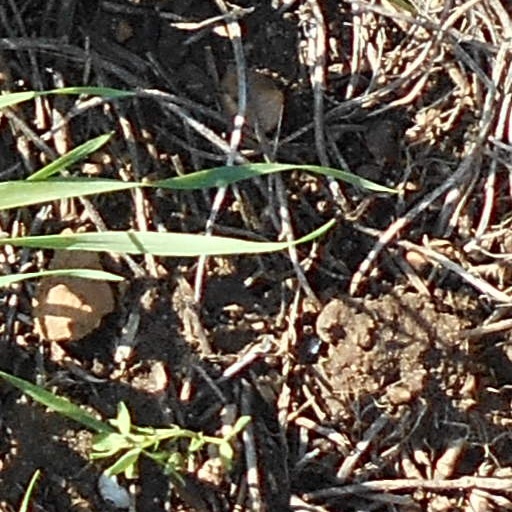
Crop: wheat